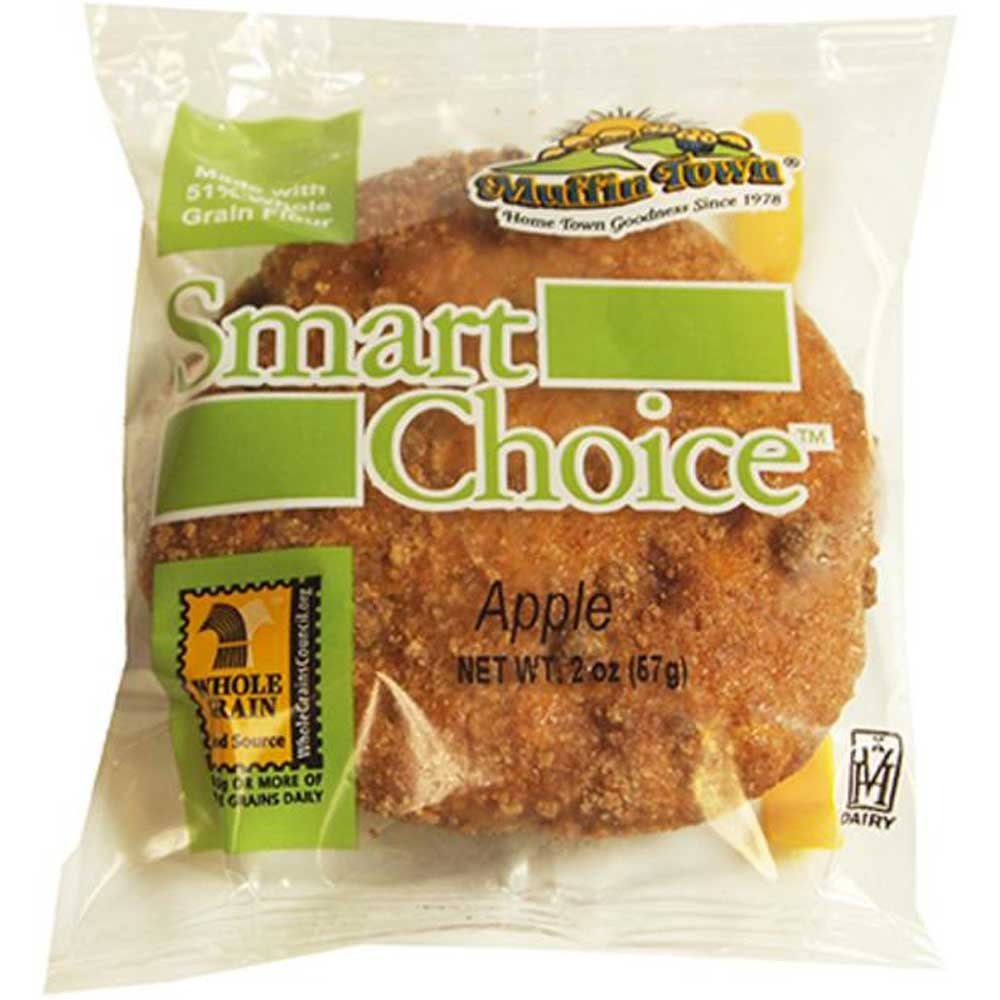
Item Name: Smart Choice Wholegrain Apple Cinnamon Muffin Tops, 2 Ounce -- 60 per case.
Bullet Point: Ships frozen, CANNOT be cancelled after being processed.
Product Description: Smart Choice Wholegrain Apple Cinnamon Muffin Tops, 2 Ounce -- 60 per case. Individually Wrapped
Value: 60.0
Unit: Count

Price: 81.08